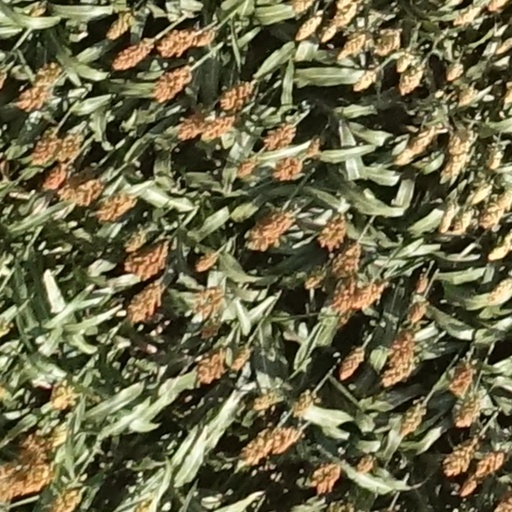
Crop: sorghum